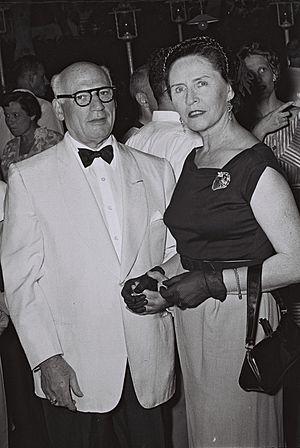
Sol Hurok ou Solomon Isaievich Hurok est un impresario américain d'origine russe. Il fut naturalisé en 1914.
Hanna Rovina, née le 1ᵉʳ avril 1893 à Berazino et morte le 3 février 1980 à Tel Aviv, est une actrice israélienne